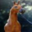
Label: horse